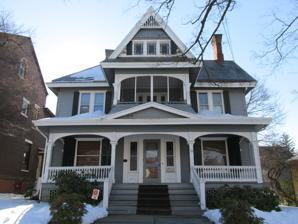
Building: Phillips House (Poughkeepsie, New York)
Country: United States of America
Year built: 1891
Historic house in New York, United States United States historic place Phillips House U.S. National Register of Historic Places 18 Barclay Street, January 2013 Show map of New York Show map of the United States Location 18 Barclay St., Poughkeepsie, New York Coordinates 41°41′51″N 73°55′37″W / 41.69750°N 73.92694°W / 41.69750; -73.92694 Area less than one acre Built 1891 Architectural style Queen Anne MPS Poughkeepsie MRA NRHP reference No. 82001157 Added to NRHP November 26, 1982 Phillips House is a historic home located at Poughkeepsie , Dutchess County, New York .  It was built about 1891 and is a two-story, Queen Anne –style dwelling with an asymmetrical, slate -covered roof.  It features a front porch with turned posts and balusters and scalloped shingle and spool decoration. It was added to the National Register of Historic Places in 1982. References